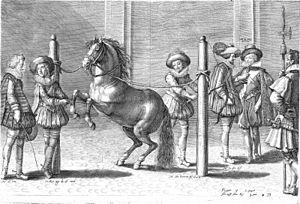
Courbette dans les piliers (l'instruction du roi en l'exercice de monter à cheval - ed 1625)
Antoine de Pluvinel, né en 1552 à Crest et mort le 22 ou 23 août 1620 à Paris, est l'un des précurseurs de l'école d'équitation française, avec Salomon de La Broue, il a fait évoluer les techniques équestres utilisées en Italie à la fin du XVIᵉ siècle. Auteur d'un célèbre manuel d’équitation, L'Instruction du Roy en l'Exercice de Monter à Cheval, il forma Louis XIII et eut également comme élève Richelieu.
L'histoire du cheval à la Renaissance est marquée par la fin de la domination des destriers et de la cavalerie lourde sur les champs de bataille. Une nouvelle orientation de la sélection des chevaux de guerre voit le jour, les animaux sont recherchés plus légers et plus maniables que les puissants destriers. Le dressage classique s'est énormément développé, des haras importants sont créés. Parallèlement, le cheval gagne les Amériques, où il s'était éteint depuis 10 000 ans. Au XVIᵉ siècle, l'idéal qui fait du coursier l'inséparable compagnon du chevalier reste vivace.
L’équitation est la technique de la conduite du cheval sous l'action humaine. Elle peut être pratiquée comme un art, un loisir ou un sport. Dans cette discipline, l'être humain s'appuie sur l'utilisation d'un équidé, le plus souvent un cheval ou un poney. Le mot provient du latin equitare, qui signifie « monter à cheval ».
Crispin de Passe l'Ancien, ou Crispin de Passe I, ou encore Crispijn van de Passe I, né à Arnemuiden en 1564 et mort à Utrecht en mars 1637, est un dessinateur, graveur, illustrateur, imprimeur et éditeur néerlandais.
L’équitation classique, encore nommée haute équitation, est un art équestre qui plonge ses racines principalement dans l'équitation de la Grèce antique et dans celle de la Renaissance, dont les règles ont été fixées au XVIIᵉ siècle. Il a été qualifié de « classique », a posteriori, en référence à un mouvement littéraire et artistique français, le classicisme. Elle est aussi appelée équitation académique.